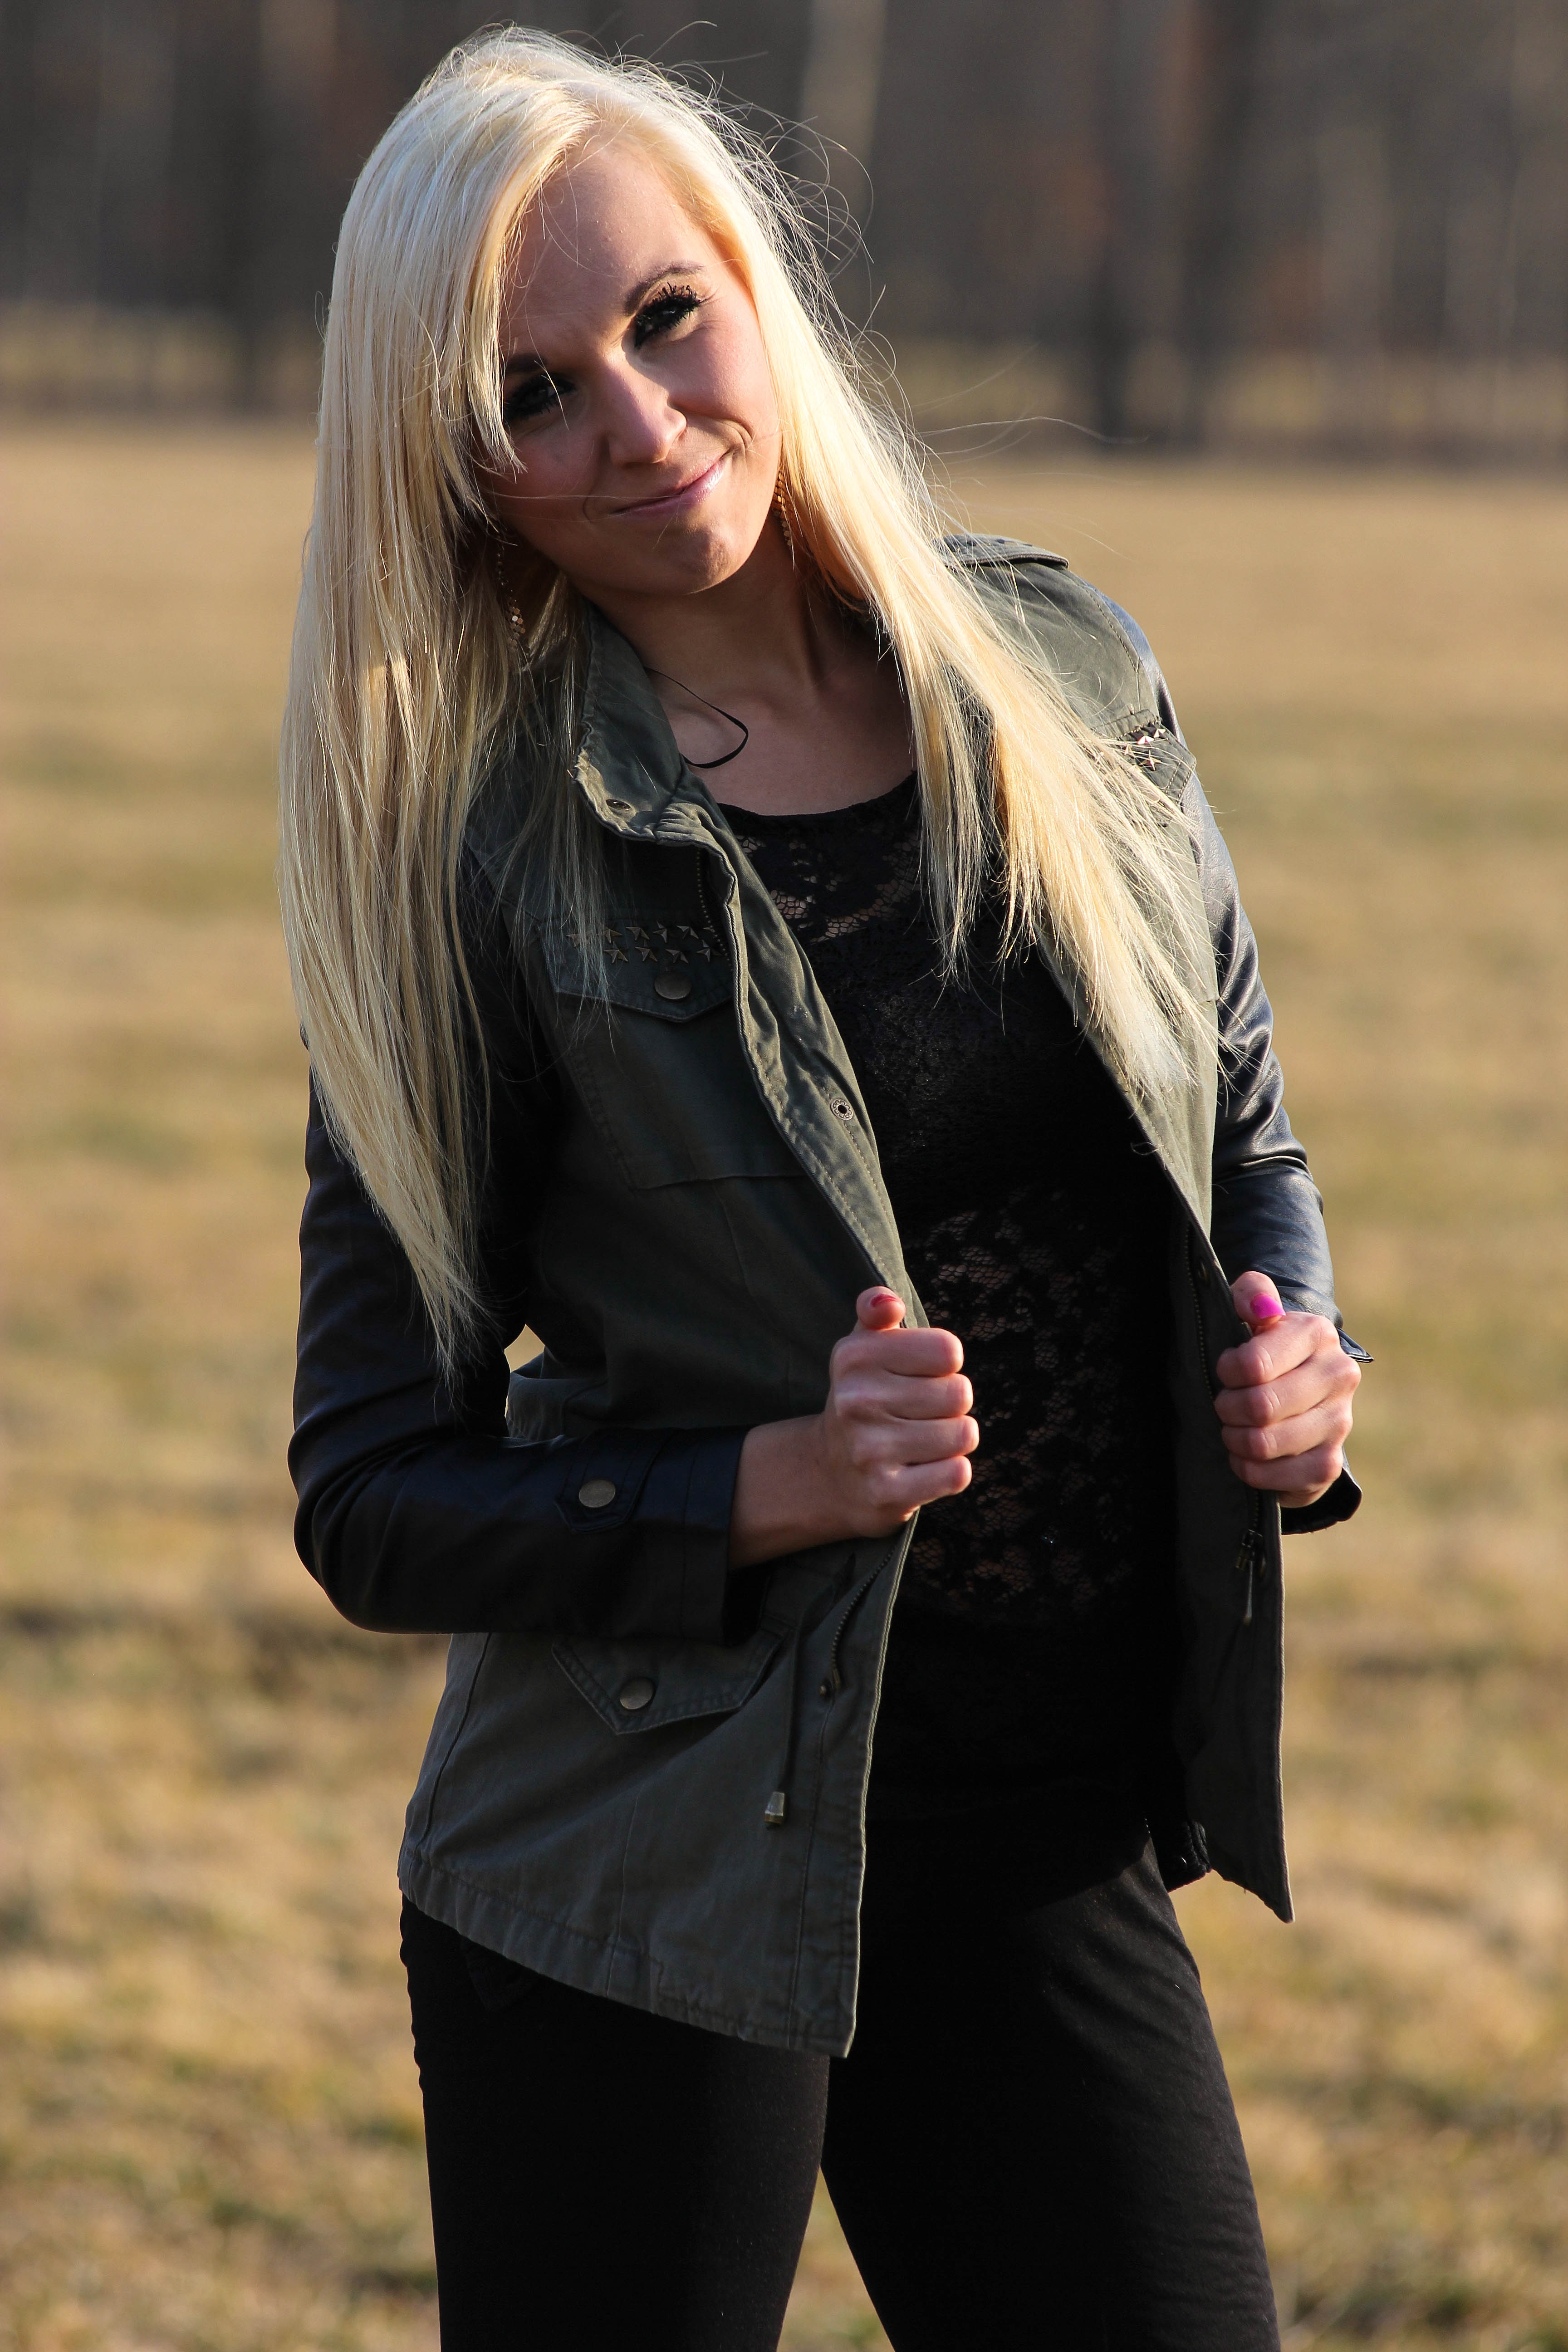
landscape, tree, nature, forest, person, light, girl, sun, woman, hair, leather, photography, portrait, model, spring, color, fashion, clothing, lady, jacket, outerwear, hairstyle, smile, long hair, outdoors, colors, one, background, dress, beauty, blond, afternoon, photo shoot, portrait photography, with a friend